Christoph von Graffenried, 1st Baron of Bernberg

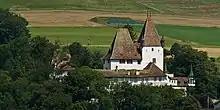
Worb Castle, where von Graffenried was born

Christoph von Graffenried was born on 15 November 1661 in Worb Castle in the Swiss canton of Bern. He was the son of Anton von Graffenried and Catherine Jenner. His father was lord of Worb and a minor government official. Von Graffenried studied at both Heidelberg University and Leiden University before visiting England . While in England, he came to know John Colleton and other Lords Proprietors of Carolina. In 1683, he returned home and on 25 April 1684 he married Regina Tscharner, with whom he had thirteen children.